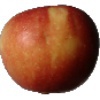
Label: braeburn_apple